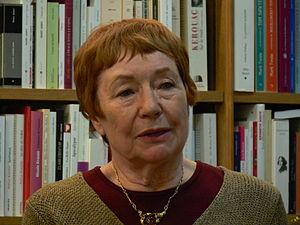
La poète Marie-Claire Bancquart lors d'une rencontre à la librairie Tschann à Paris
Marie-Claire Bancquart, née Chauvet le 21 juillet 1932 à Aubin et morte le 19 février 2019 à Paris, est une poétesse, romancière, essayiste et critique littéraire française.
Aubin est une commune française située dans le département de l'Aveyron, en région Occitanie, entre Decazeville et Firmi.